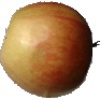
Label: Apple Red 2